Maria Carolina of Austria

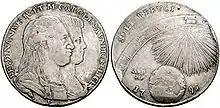
Two heads appear on a grey coin surrounded by Latin text

Without Tanucci in government, the queen alone ruled Naples and Sicily, assisted by her French-born, English favourite, Sir John Acton, from 1778 onwards. Acting on her brother the Holy Roman Emperor Joseph II's advice, Maria Carolina and Acton revamped the Neapolitan navy, then neglected, opening 4 marine colleges and commissioning 150 ships of various sizes. The merchant navy, too, was augmented by trade pacts with Russia and Genoa. Charles III, having declared war on Great Britain in alliance with the United States, was angered by Acton's appointment to the Ministry of War and of Marine because he felt his Spanish candidate, Don Antonio Otero, was more worthy of such a high government post by virtue of the fact he was not English. Maria Carolina once again replied using a letter written by the king, expounding to Charles III that Acton, the son of a French woman, was not English and that he was appointed before Spanish hostilities with Britain broke out. Charles's attacks against Acton only served to endear the latter more to the queen, who proceeded to appoint him Field-Marshal. Acton's reforms were not restricted to the expansion of the navy; at the same time, he cut the expenditure of his department by 500,000 ducats and invited foreign drill-sergeants and officers to fill vacancies in the army. Acton and Maria Carolina were seen to have become so close by 1782 that, according to the Sardinian ambassador in Naples, people falsely believed they were lovers. That the rumour was untrue was not known to the king, who tried several times to "surprise you together" and threatened to kill them both in a rage. In response, Maria Carolina set spies on her husband, but a reconciliation was soon achieved. As part of this "rapprochement", Acton went to live in Castellamare, but returned to Naples three times a week to see the queen.